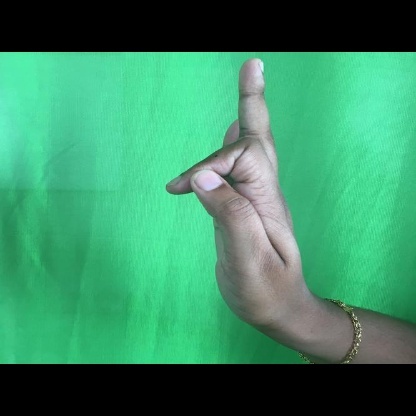
Mudra: Shukatundam